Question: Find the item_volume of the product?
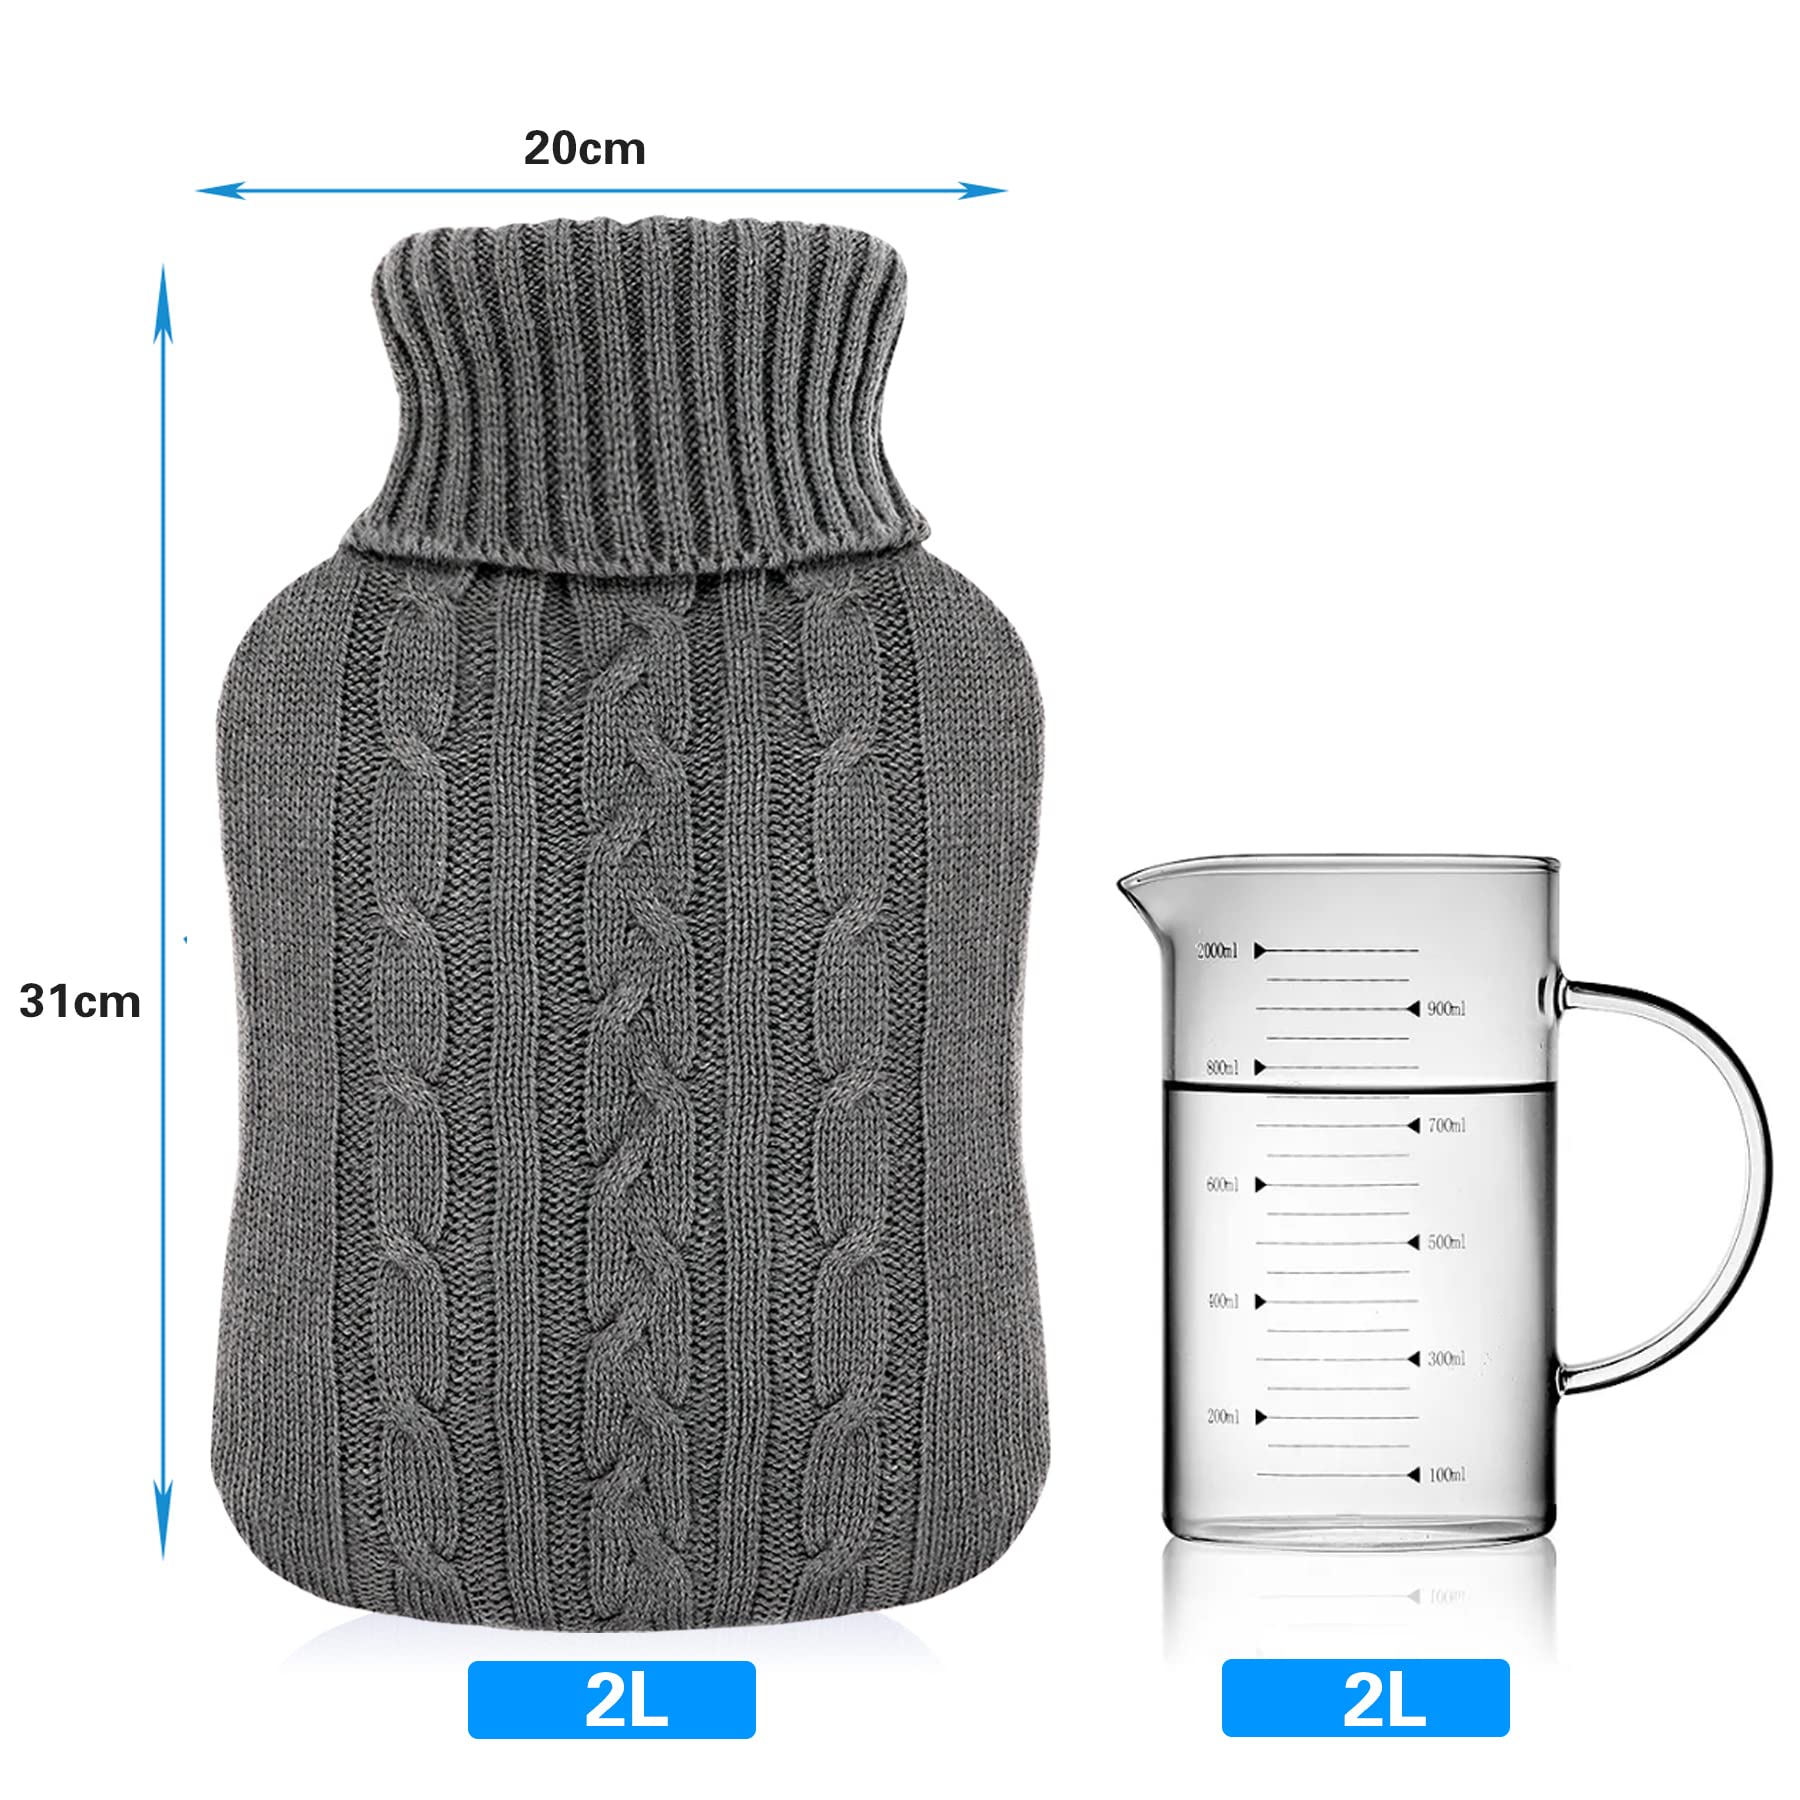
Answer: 2.0 litre